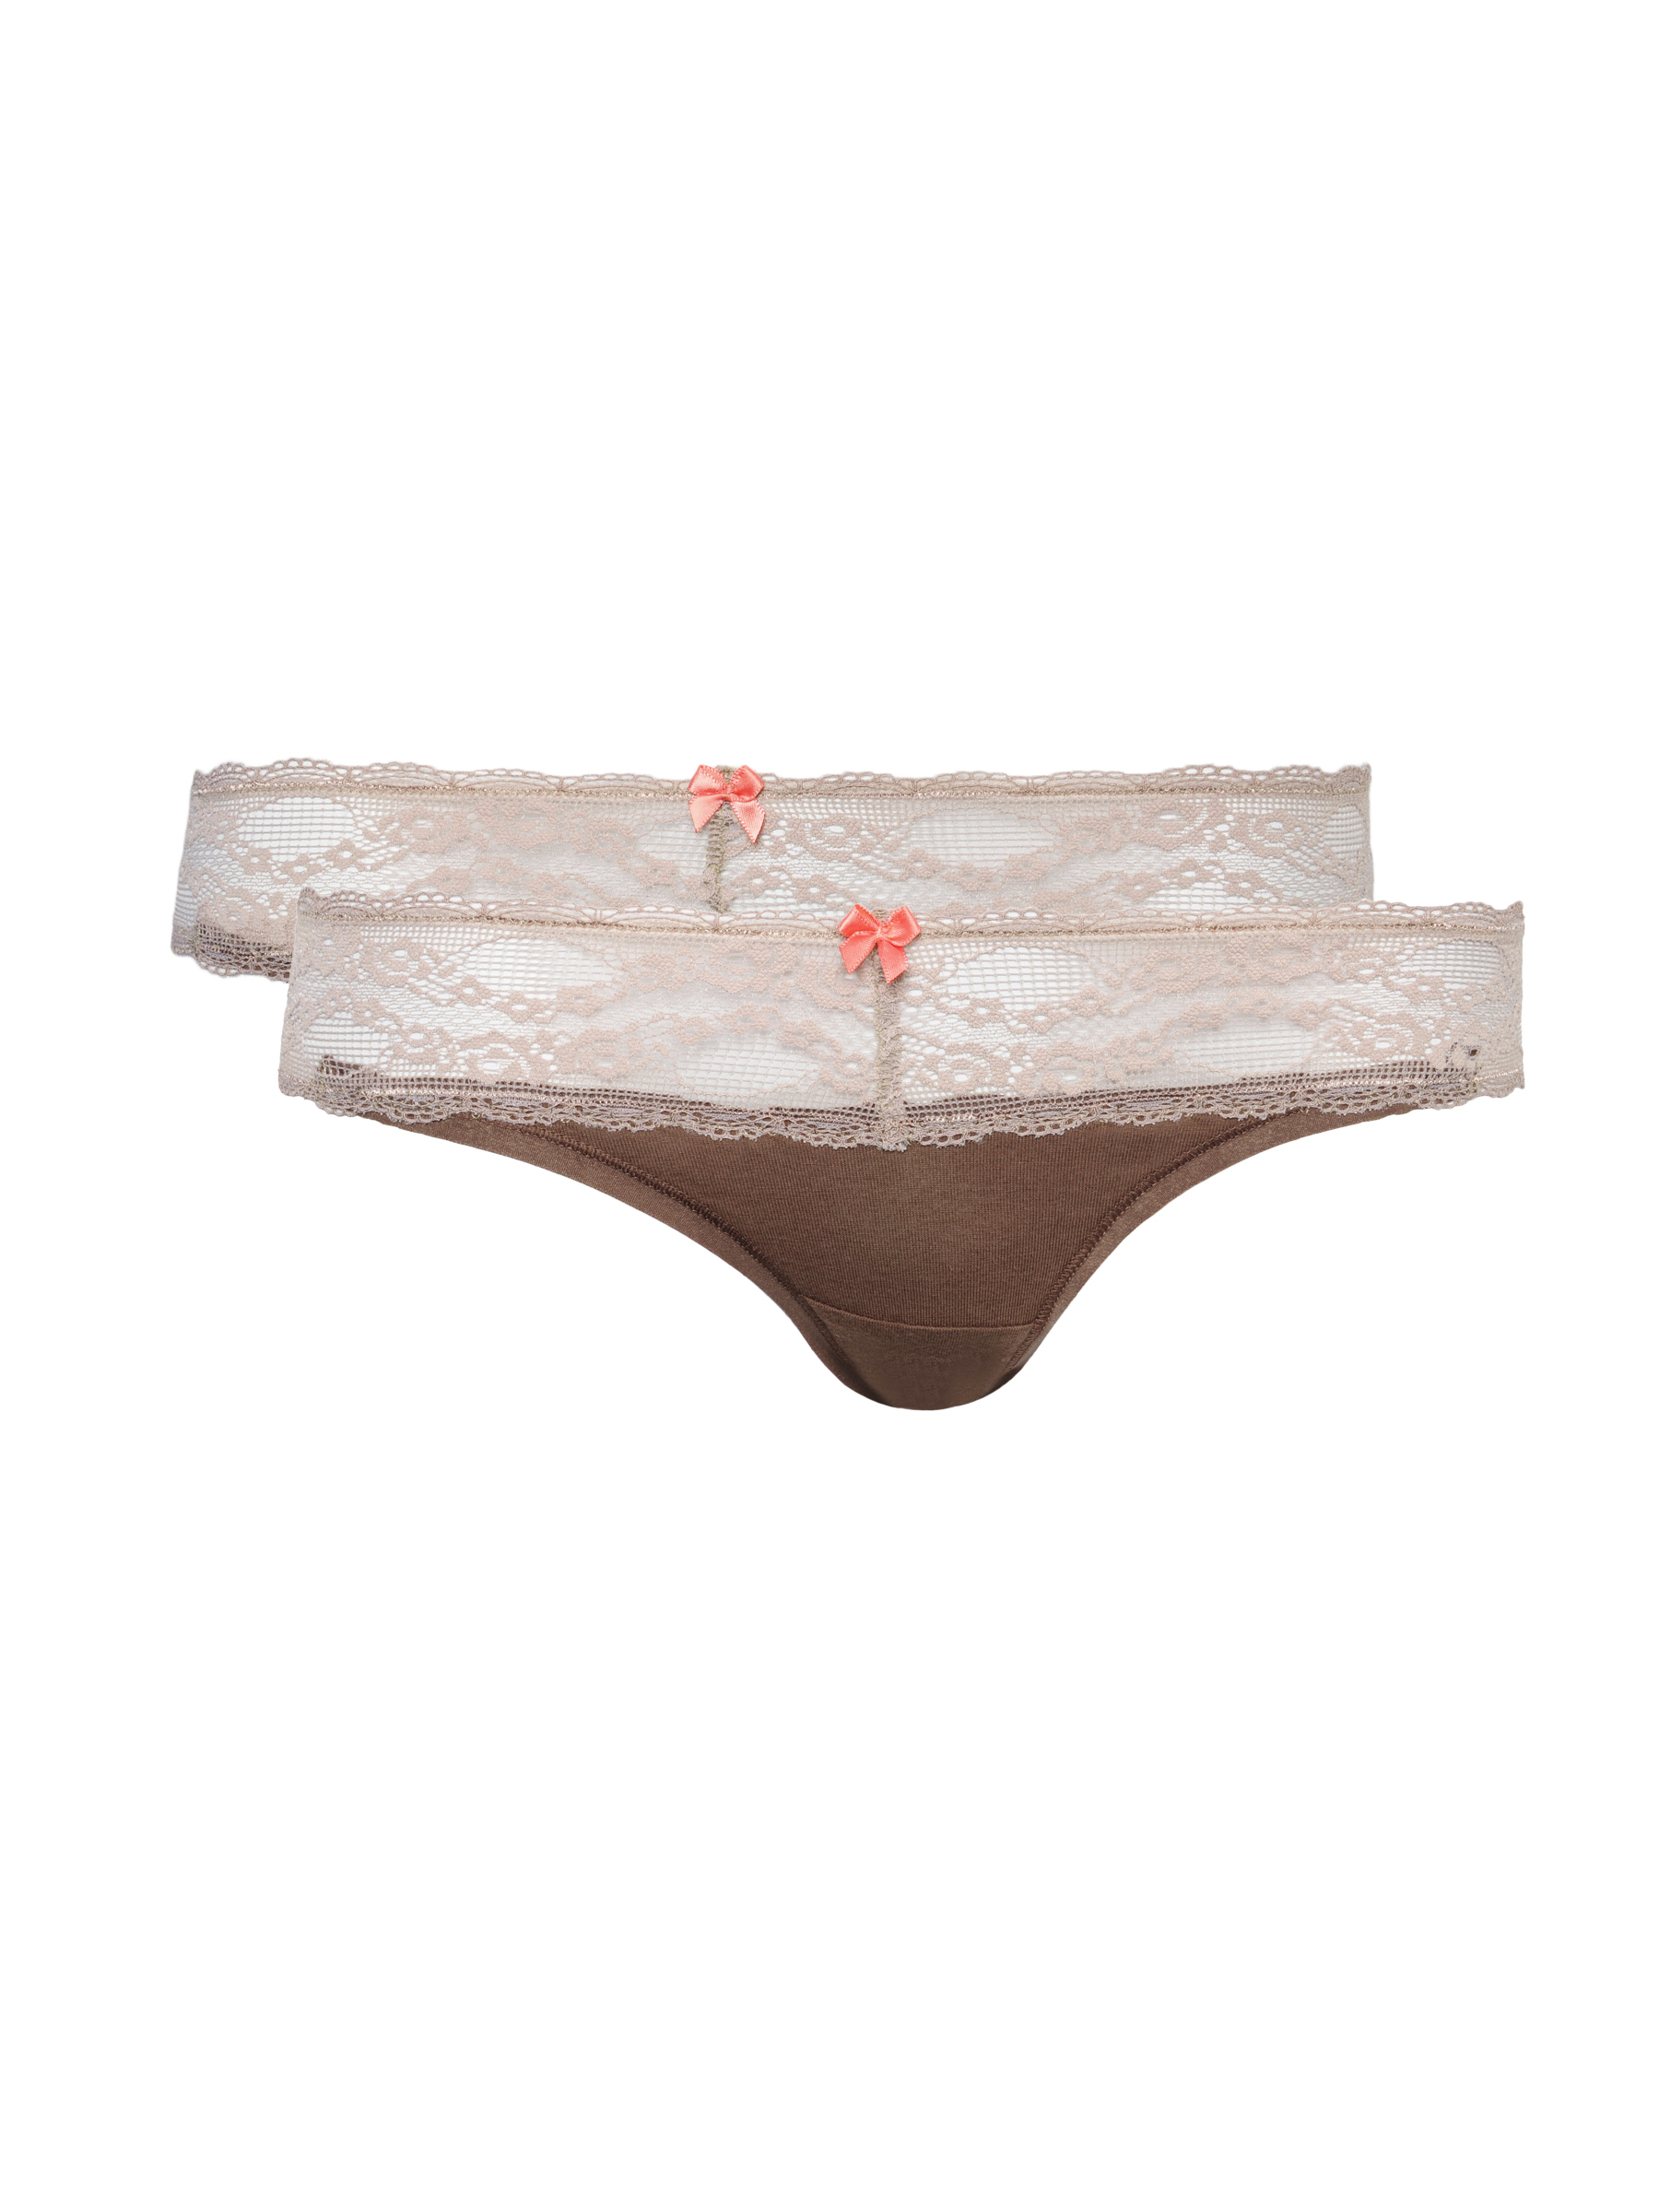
Enamor Women Pack of 2 Briefs
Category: Apparel / Innerwear / Briefs
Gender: Women
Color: Brown
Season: Summer 2017
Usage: Casual